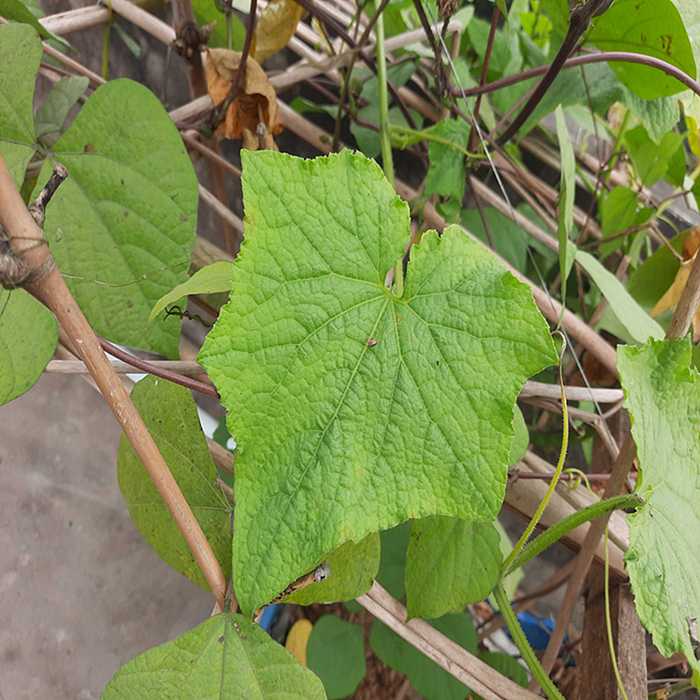
Plant: Cucumber
Label: Fresh leaf